Hibiscus coccineus

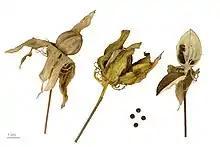
"Hibiscus coccineus" - MHNT

Hibiscus coccineus, the scarlet rosemallow, is a hardy "Hibiscus" species, also known as Texas star, brilliant hibiscus and scarlet hibiscus.